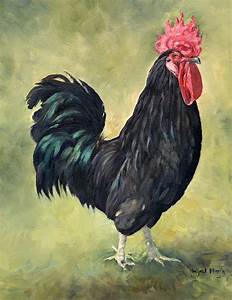
Label: chicken